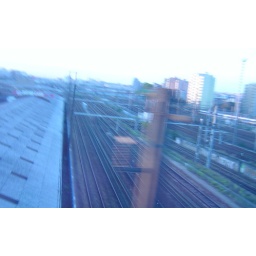
Taken from the window of the tourist bus as we were leaving Paris early in the morning.